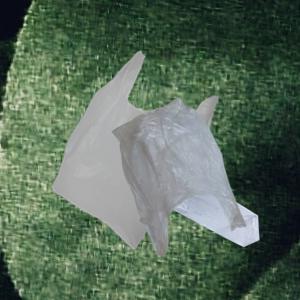
Label: plasticbags